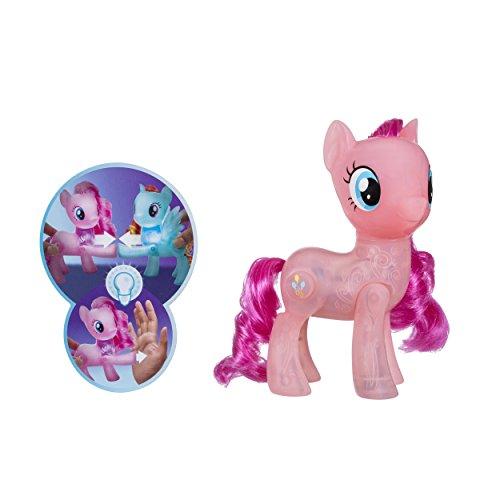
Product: My Little Pony Shining Friends Pinkie Pie Figure
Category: Toys & Games | Dolls & Accessories | Dolls
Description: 5-inch Pinkie Pie figure.
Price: $12.99
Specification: ProductDimensions:2.6x8x9inches|ItemWeight:3.52ounces|ShippingWeight:10.4ounces(Viewshippingratesandpolicies)|DomesticShipping:ItemcanbeshippedwithinU.S.|InternationalShipping:ThisitemcanbeshippedtoselectcountriesoutsideoftheU.S.LearnMore|ASIN:B01N5TPC15|Itemmodelnumber:C1818|Manufacturerrecommendedage:3yearsandup|Batteries:3LR44batteriesrequired.(included)